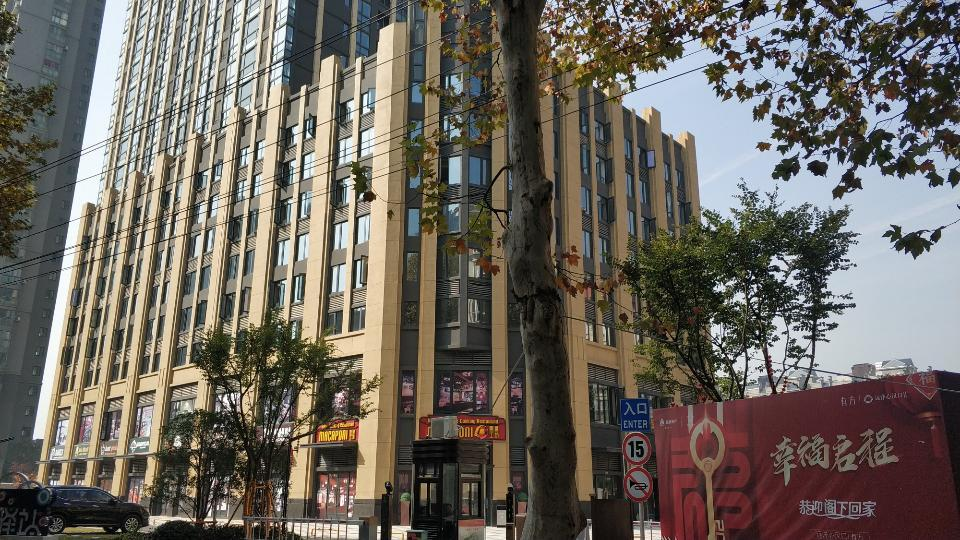
地标名称：远洋心汉口有方
所在城市：武汉市·硚口区